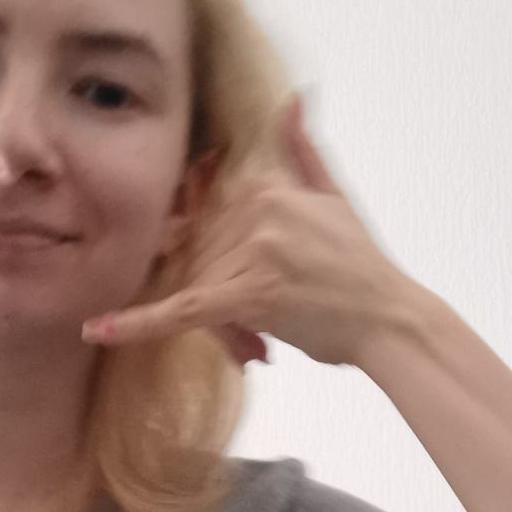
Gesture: call